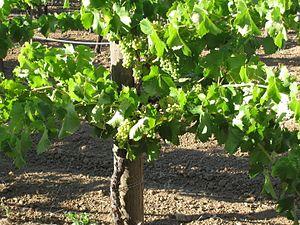
Vigne menée en biodynamie certifiée Demeter
Un vin biodynamique est un vin produit selon les principes de l'agriculture biodynamique. Les pratiques biodynamiques peuvent s'appliquer, selon le choix de producteur, simplement aux méthodes de culture de la vigne, ou bien aller jusqu'à qu'à l'élaboration du vin avec des critères spécifiques de vinification. Il s'agit notamment de l'emploi des préparations biodynamiques ainsi que l'utilisation de doses d'anhydride sulfureux plus faibles qu'en agriculture biologique. Les intrants œnologiques sont également limités.